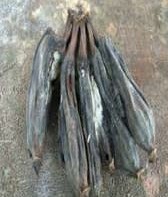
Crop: unknown
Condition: banana_panama_disease